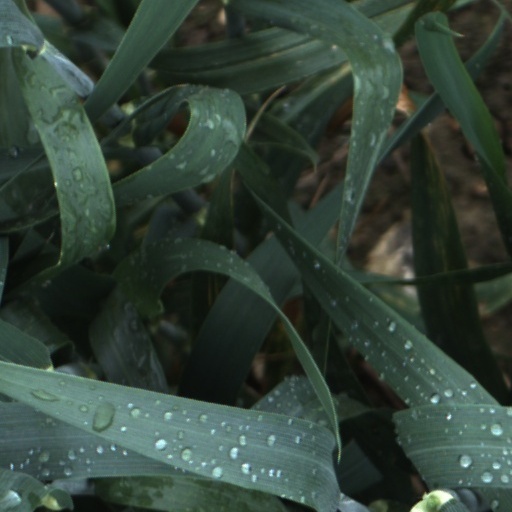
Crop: wheat